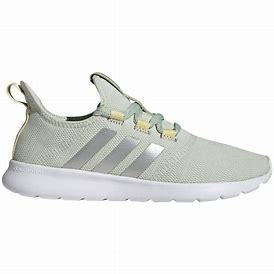
Brand: Adidas
Model: Cloudfoam Pure 2